William Nesbit (activist)

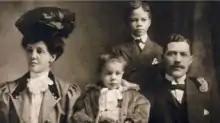
William Nesbit's son, Charles H. Nesbit of Altoona, Pennsylvania, and his family. Grandson William C. Nesbit is on the top right.

William Nesbit and wife Sarah née Thomas (1815 - 1888) had five children. His son Charles followed in his footsteps and became a local barber.